Israel in the Eurovision Song Contest 1987

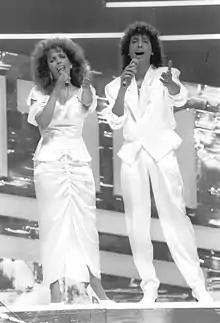
Izhar Cohen with his sister Vardina, during the 1987

The 1987 edition of the was the largest edition of the contest up to that point. Sixteen songs were in contention to represent Israel in Belgium, and rather than only use the votes of regional jury panels as was standard procedure, five of them were joined by three televoting regions and a vote of the audience watching the show in the auditorium. Said auditorium was the Cinerama in Tel Aviv, which marked the first time that the Israeli selection took place outside of Jerusalem. The final was held on 1 April 1987, with co-hosts Yardena Arazi (a former Eurovision co-host and contestant in her own right, whom the IBA would select as its international representative again ) and presenter Yoram Arbel. For the first time since the 1979 heats, an orchestra was present, with each composition's respective arranger leading the orchestra. However, according to Kobi Oshrat (the conductor and arranger behind several entries that year, including the eventual winner), all the music had been pre-recorded, and the musicians in the pit were miming, as the IBA did not have the budget for effective sound quality.